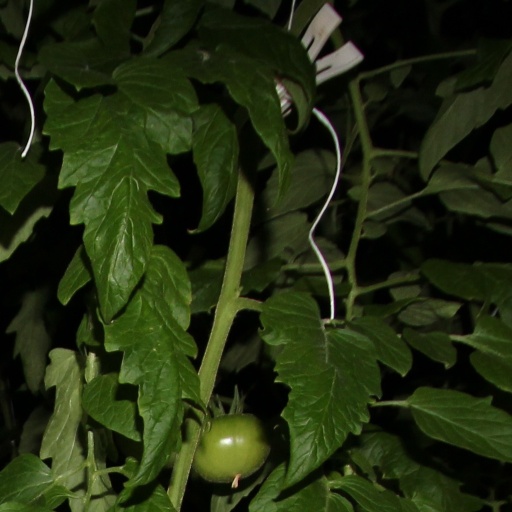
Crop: tomato